Paris Métro

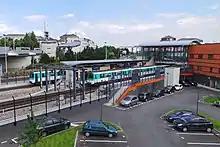
Pointe du Lac station, opened in 2011

The RER plan initially included one east–west line and two north–south lines. RATP bought two unprofitable SNCF lines—the Ligne de Saint-Germain (westbound) and the Ligne de Vincennes (eastbound) with the intention of joining them and to serve multiple districts of central Paris with new underground stations. The new line created by this merger became Line A. The Ligne de Sceaux, which served the southern suburbs and was bought by the CMP in the 1930s, would be extended north to merge with a line of the SNCF and reach the new Charles de Gaulle Airport in Roissy. This became Line B. These new lines were inaugurated in 1977 and their wild success outperformed the most optimistic forecasts, so much so that RER line A is the most used urban rail line in Europe with nearly 300 million journeys a year.